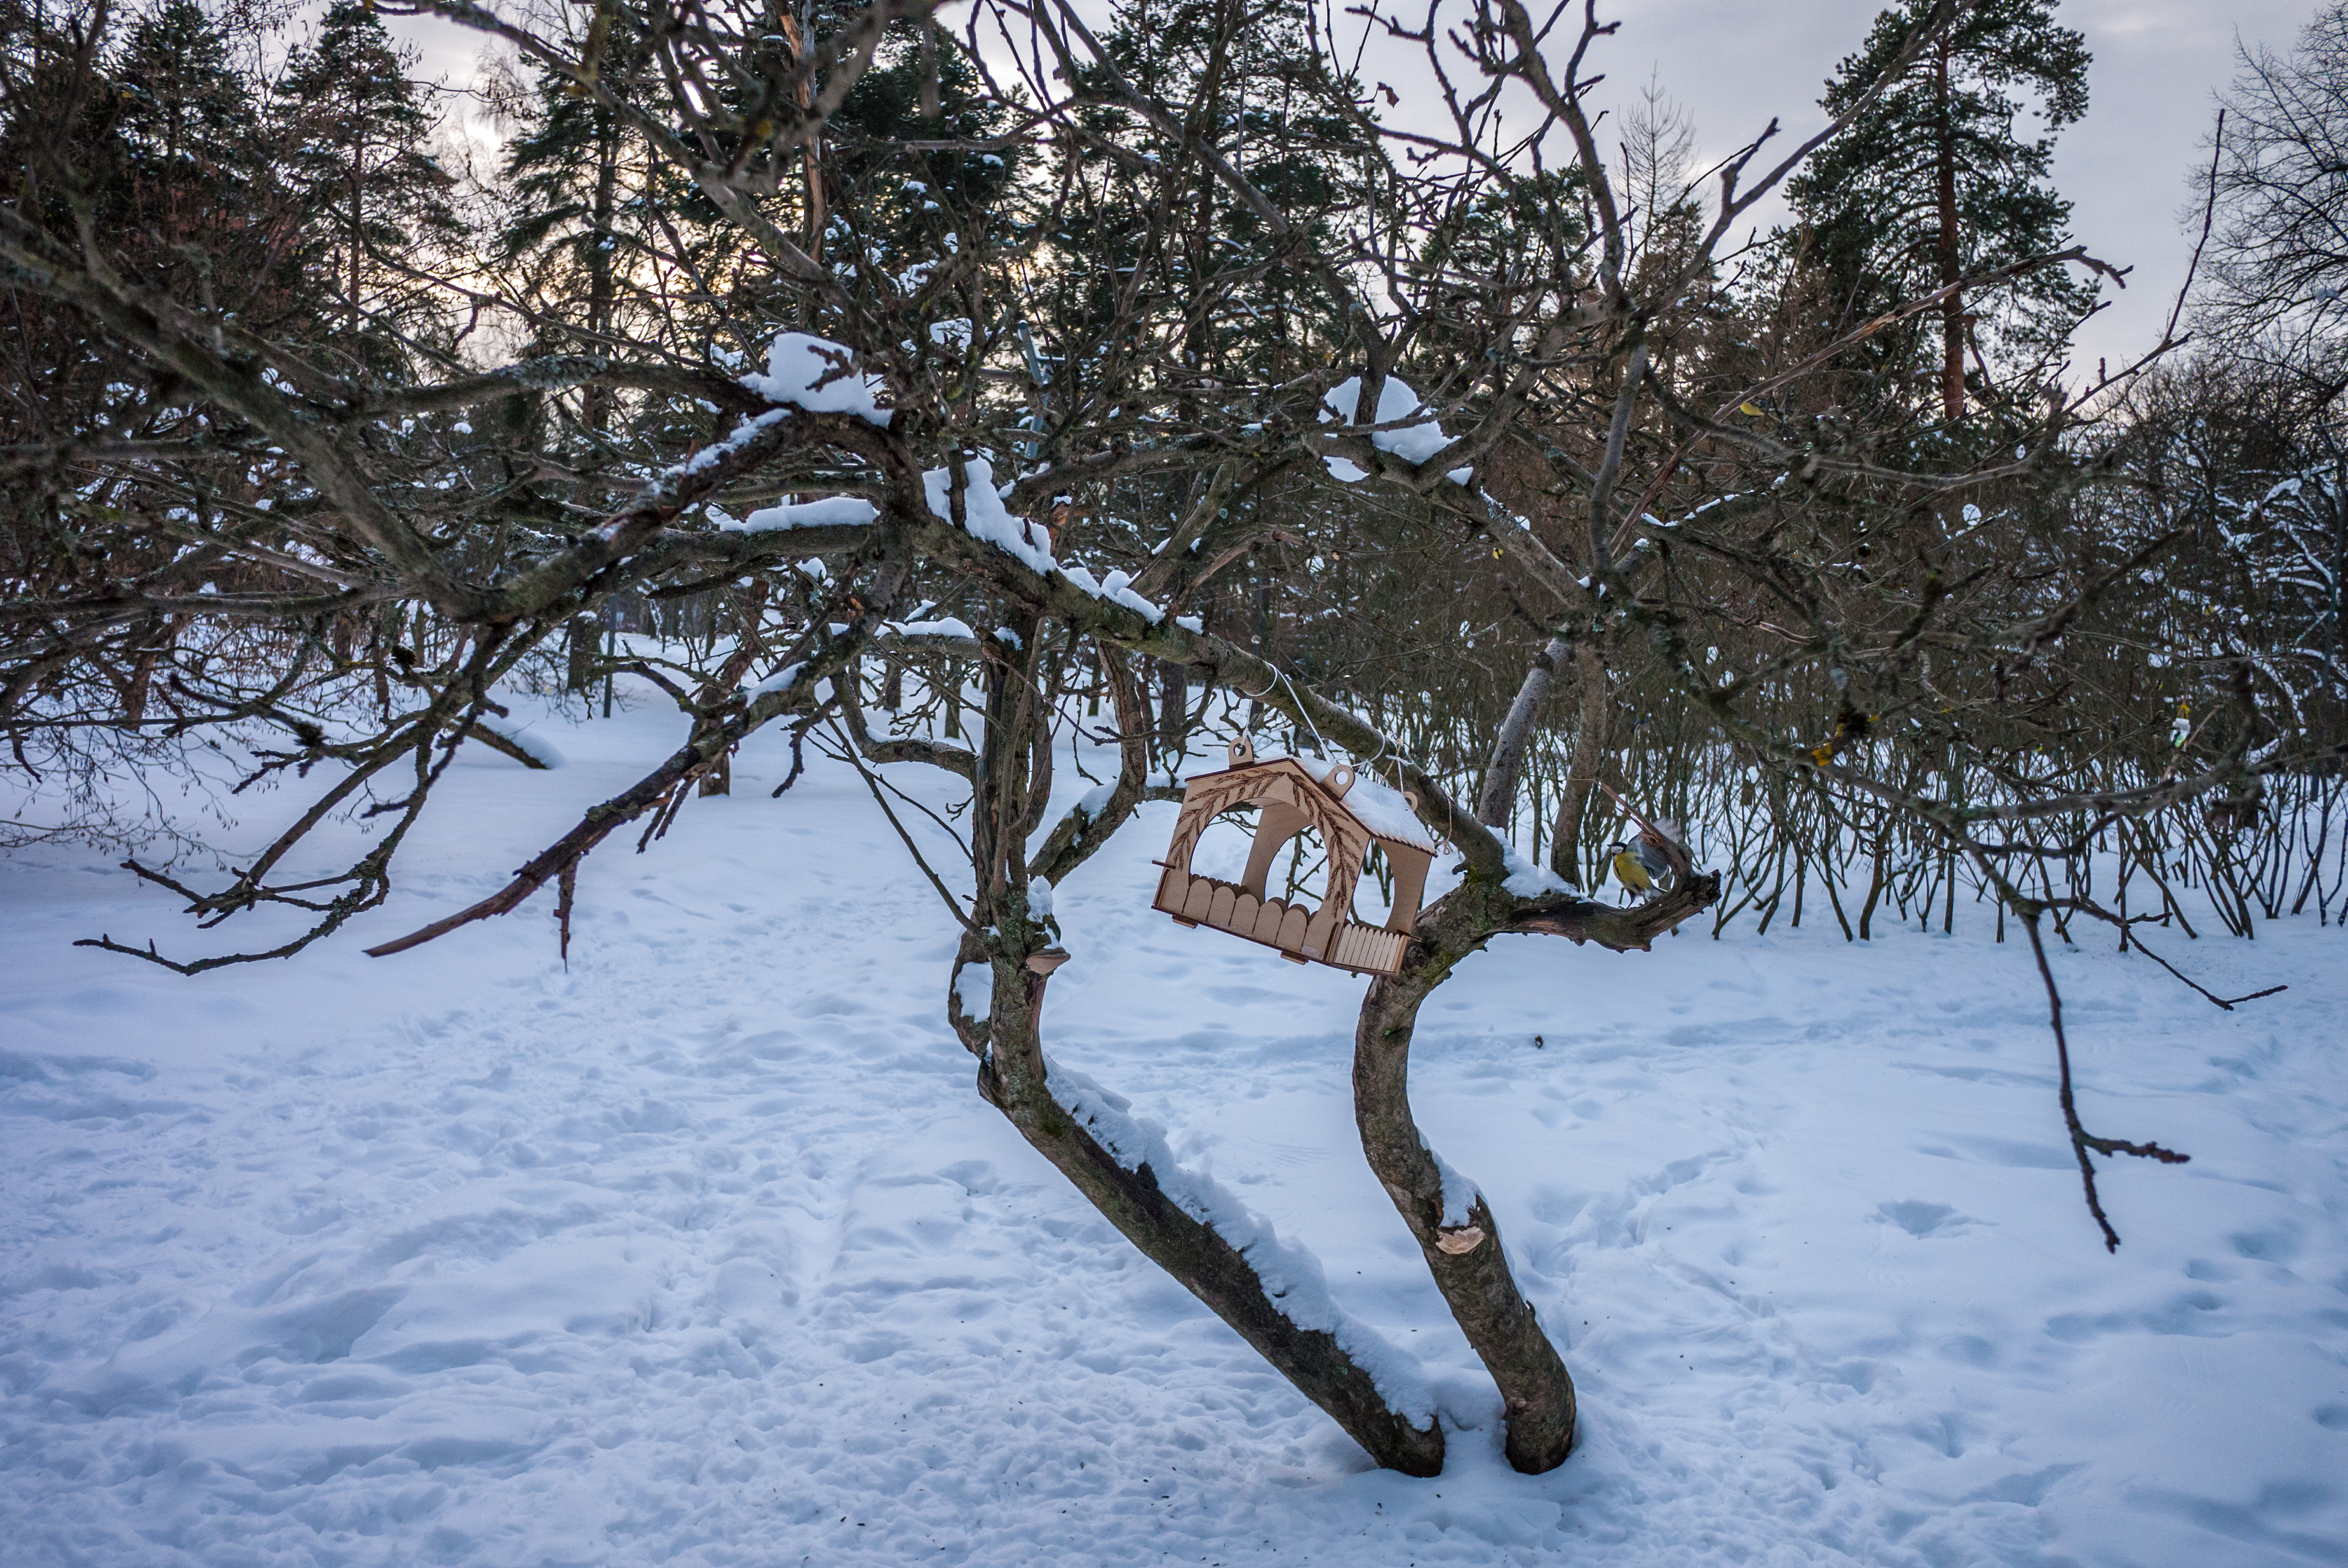
images, snow, plant, twig, natural landscape, wood, trunk, sky, freezing, tree, evergreen, landscape, forest, electric blue, slope, deciduous, grass, winter, frost, conifer, precipitation, plant stem, woodland, wildlife, reflection, Northern hardwood forest, evening, pine, pine family, tropical and subtropical coniferous forests, fir, tundra